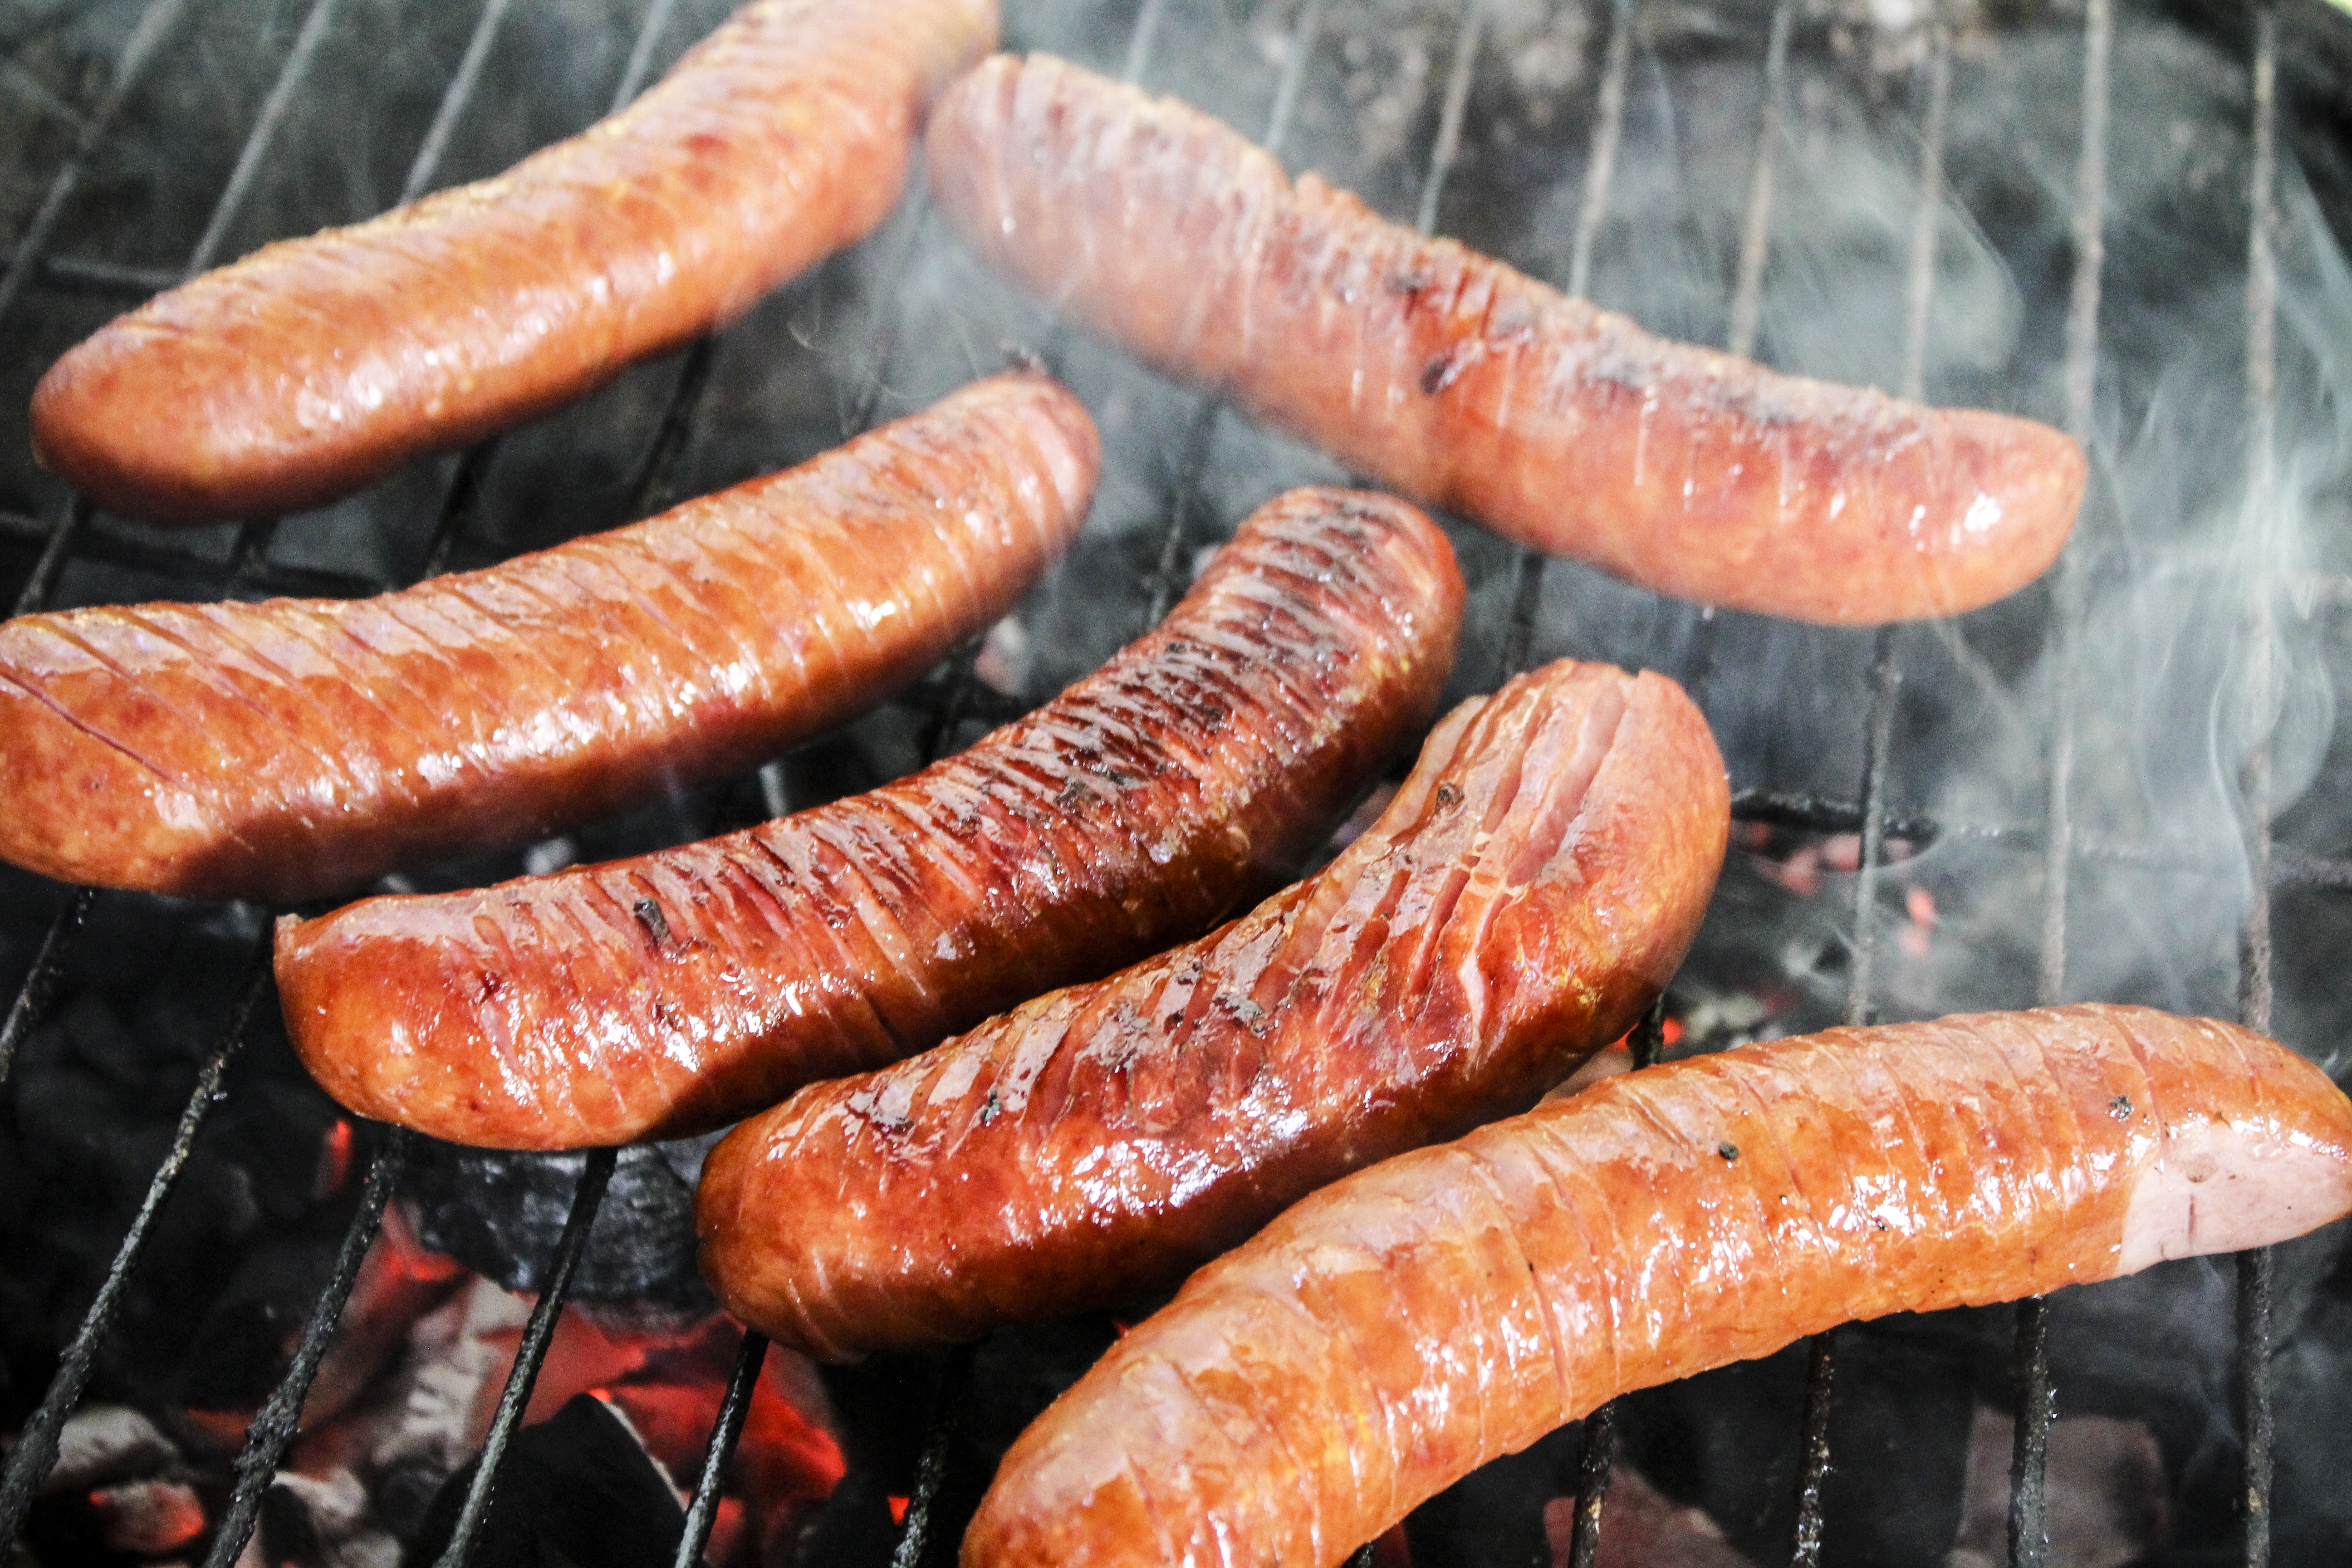
smoke, summer, kindle, dish, food, relax, fire, eat, meat, cuisine, grate, grill, sausage, eating, holidays, hot, chill, coal, bratwurst, grilling, barbecue at the, vienna sausage, mettwurst, animal source foods, kielbasa, breakfast sausage, italian sausage, frankfurter w rstchen, sujuk, boerewors, longaniza, nice time, kindle grille